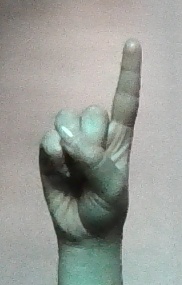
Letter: bb